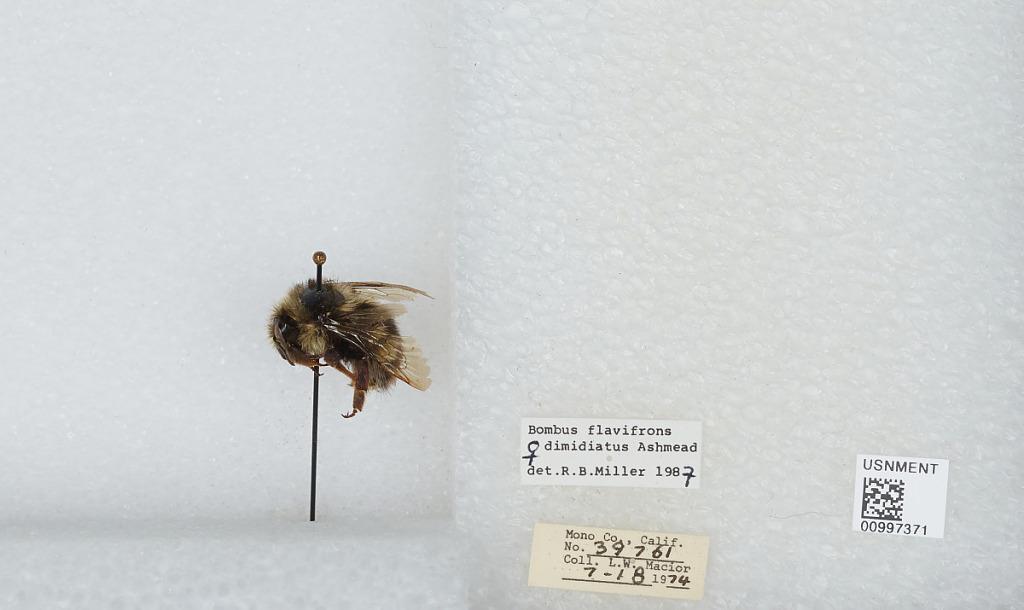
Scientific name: Bombus (Pyrobombus) flavifrons Cresson
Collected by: L. Macior
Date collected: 1974-7-18
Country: United States
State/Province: California
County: Mono
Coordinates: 37.92, -118.87
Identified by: Miller, R. B.